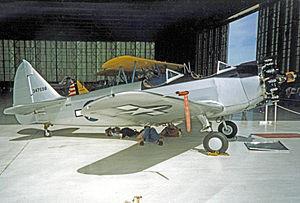
Le Fairchild PT-19 était un avion d'entraînement principal monoplan américain, qui servit au sein des United States Army Air Forces, de la Royal Air Force et de la Royal Canadian Air Force pendant la Seconde Guerre mondiale. Conçu et produit par Fairchild Aircraft, il était un contemporain de l'avion d'entraînement biplan Kaydet et était utilisé par l'USAAF pendant la deuxième étape de la formation des pilotes aux techniques de maniement d'un avion de combat.